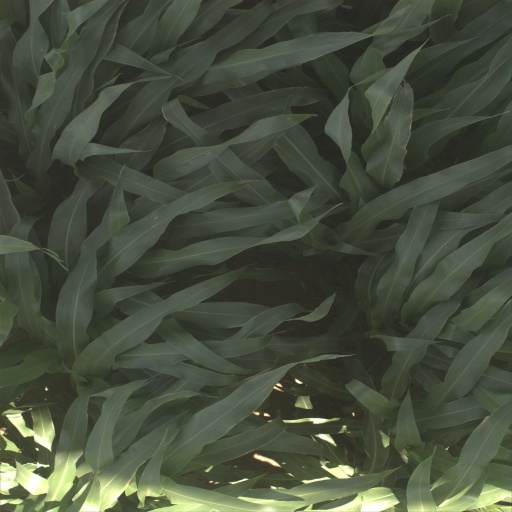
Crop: sorghum